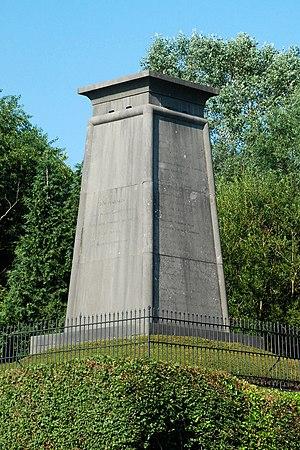
Belgique - Brabant wallon - Lasne - Monument aux Hanovriens
Le Monument aux Hanovriens est un monument érigé sur le champ de bataille de Waterloo à la mémoire de 42 officiers de la légion anglo-germanique des Hanovriens morts pendant les attaques françaises de la ferme de la Haie Sainte.
La King’s German Legion ou K.G.L est l’appellation qui désigne l’ensemble des unités militaires hanovriennes formées dans le Royaume-Uni de Grande-Bretagne et d'Irlande entre 1803 et 1816.
Cette page regroupe l'ensemble du patrimoine immobilier classé de la ville belge de Lasne.